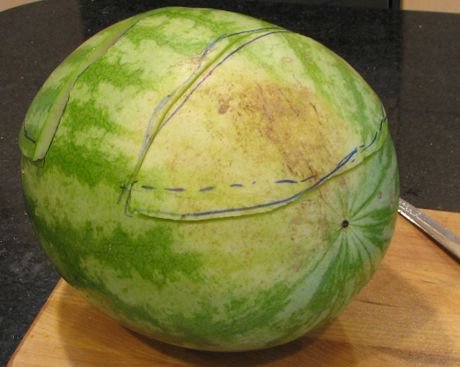
Label: Watermelon